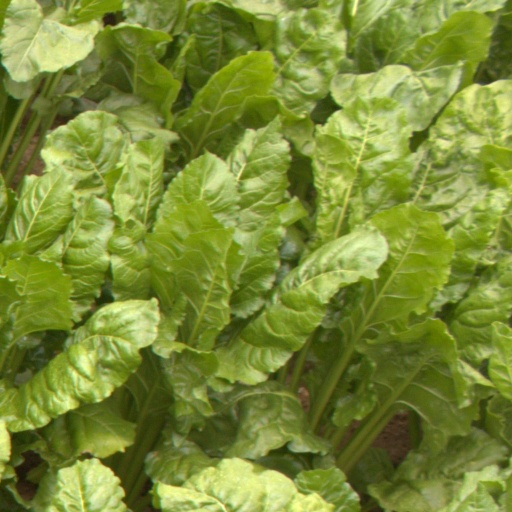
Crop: sugar beet